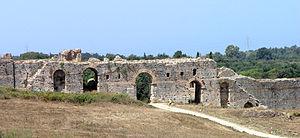
Nicopolis d’Épire, Actia Nicopolis ou encore Nicopolis ad Actium, est une cité grecque fondée par Auguste pour commémorer sa victoire navale d'Actium contre Marc Antoine le 2 septembre 31 av. J.-C. à l’embouchure du golfe Ambracique. La ville est située sur l’isthme de la péninsule qui sépare le golfe ambracique de la mer Ionienne, à l’opposé du promontoire d’Actium, environ 6 km au nord de la ville moderne de Prévéza. Nicopolis a connu un développement florissant pendant la période romaine et l’Antiquité tardive, avant de péricliter à l’époque byzantine au profit de Naupacte.